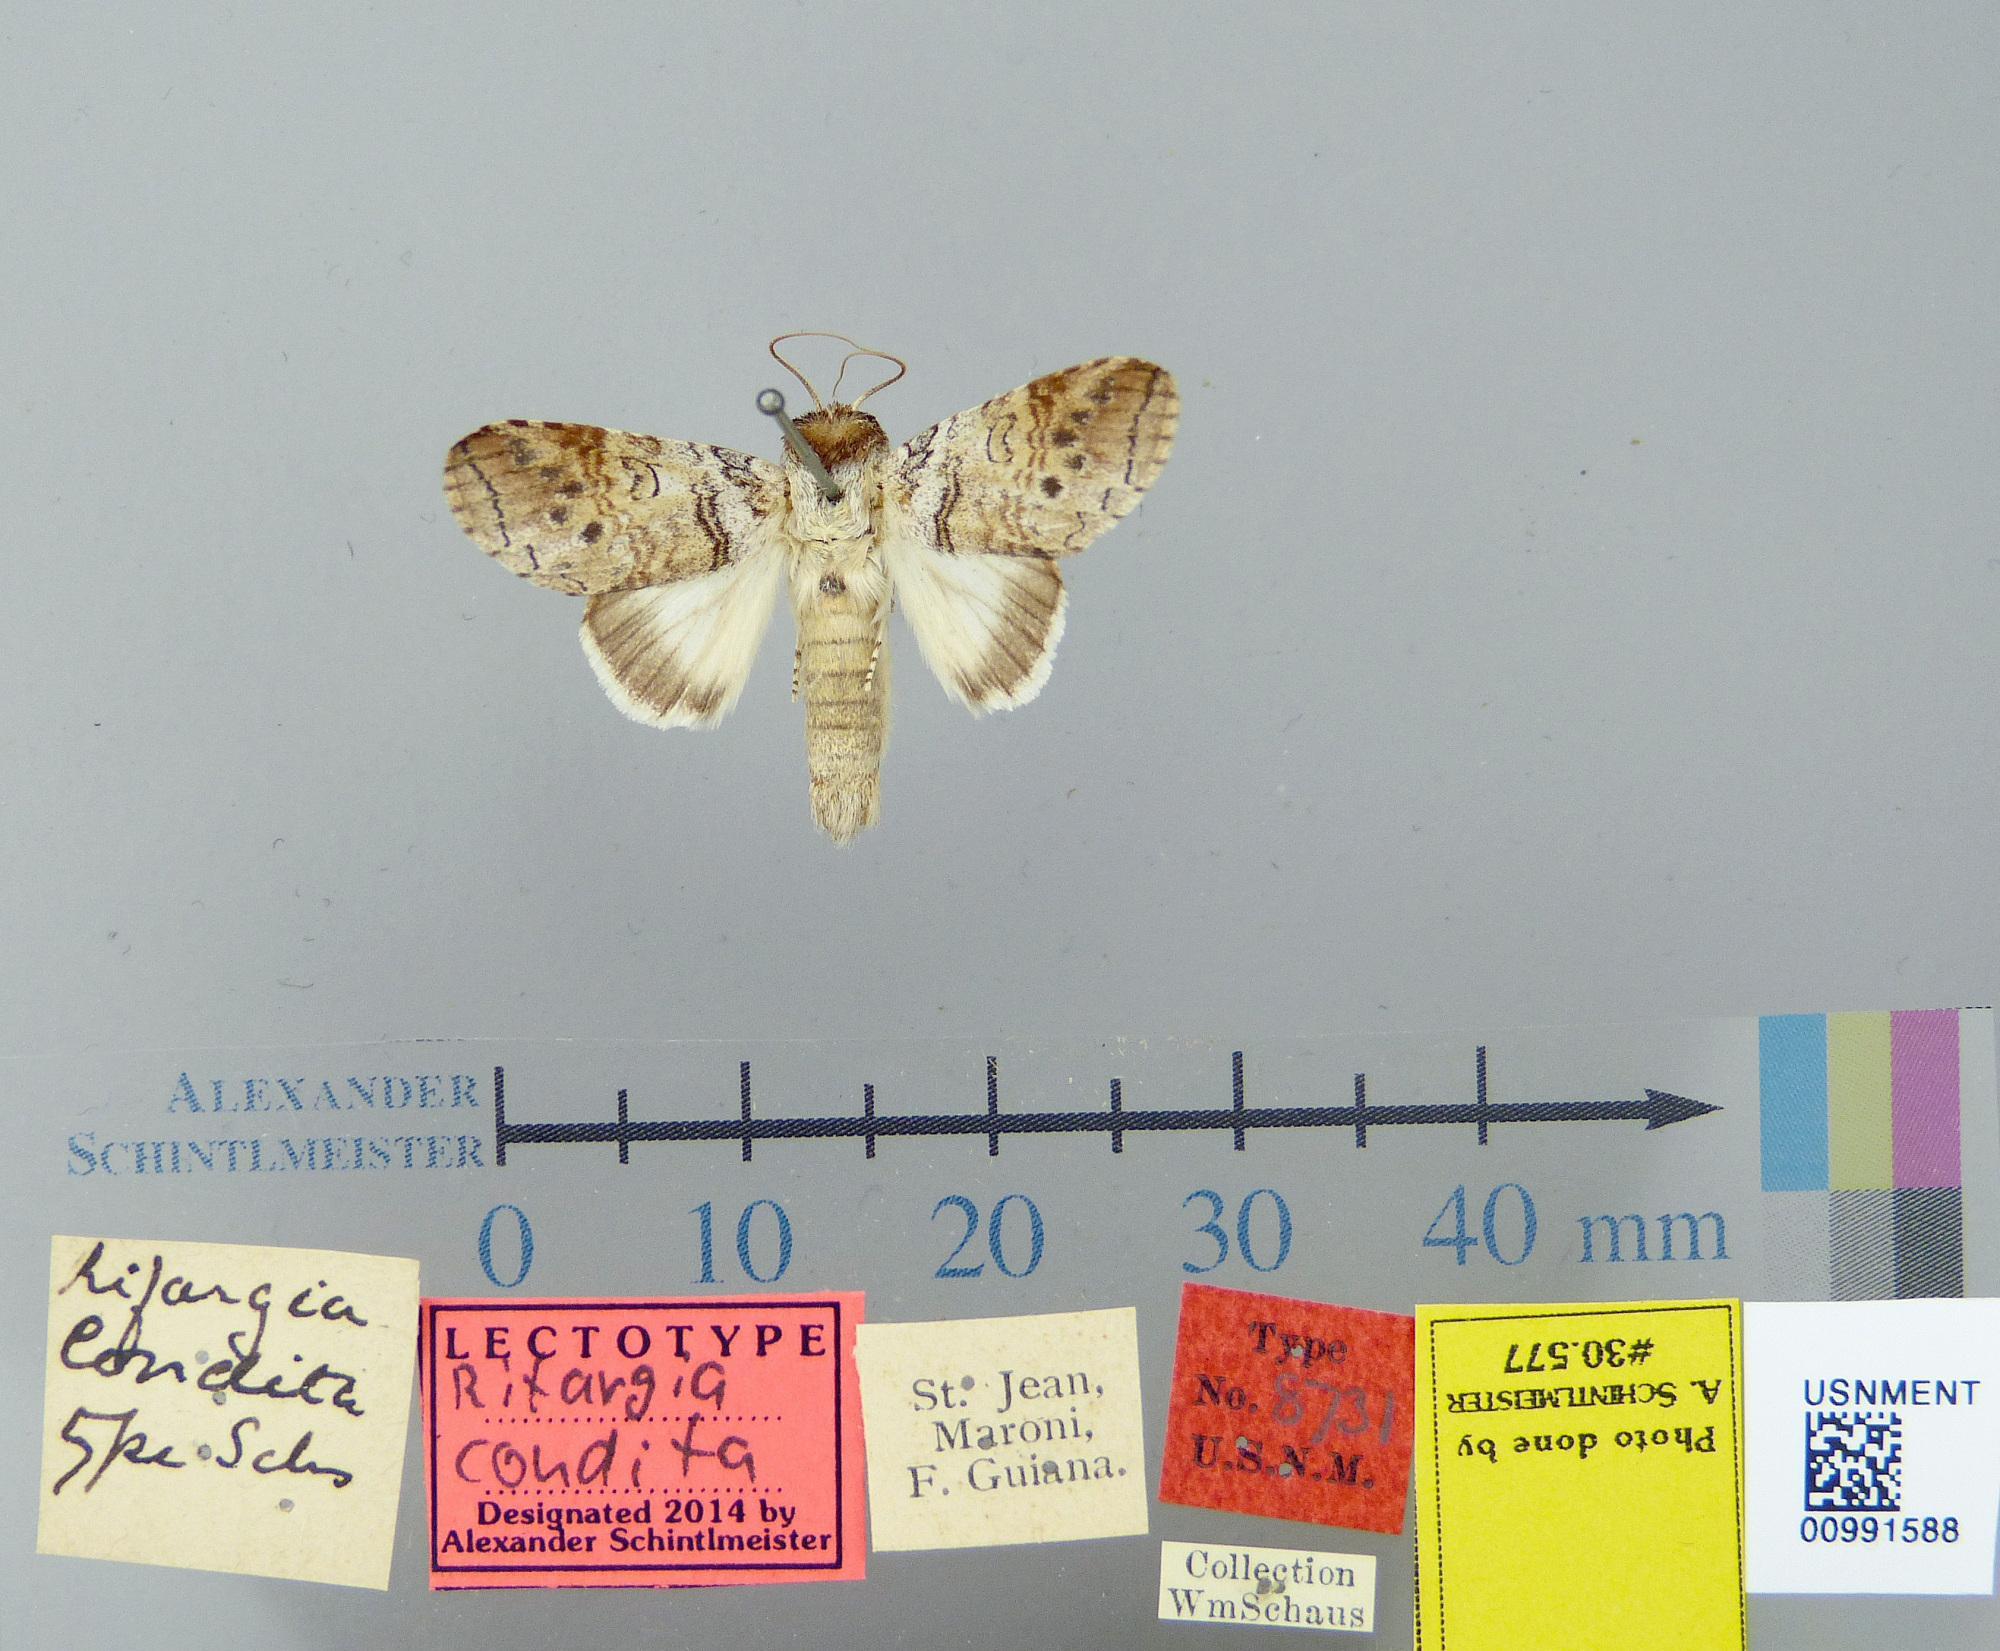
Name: Rifargia condita
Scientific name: Rifargia condita Schaus, 1906
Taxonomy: Animalia, Arthropoda, Insecta, Lepidoptera, Notodontidae
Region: [Not Stated]
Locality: St. Jean du Maroni, French Guiana, France